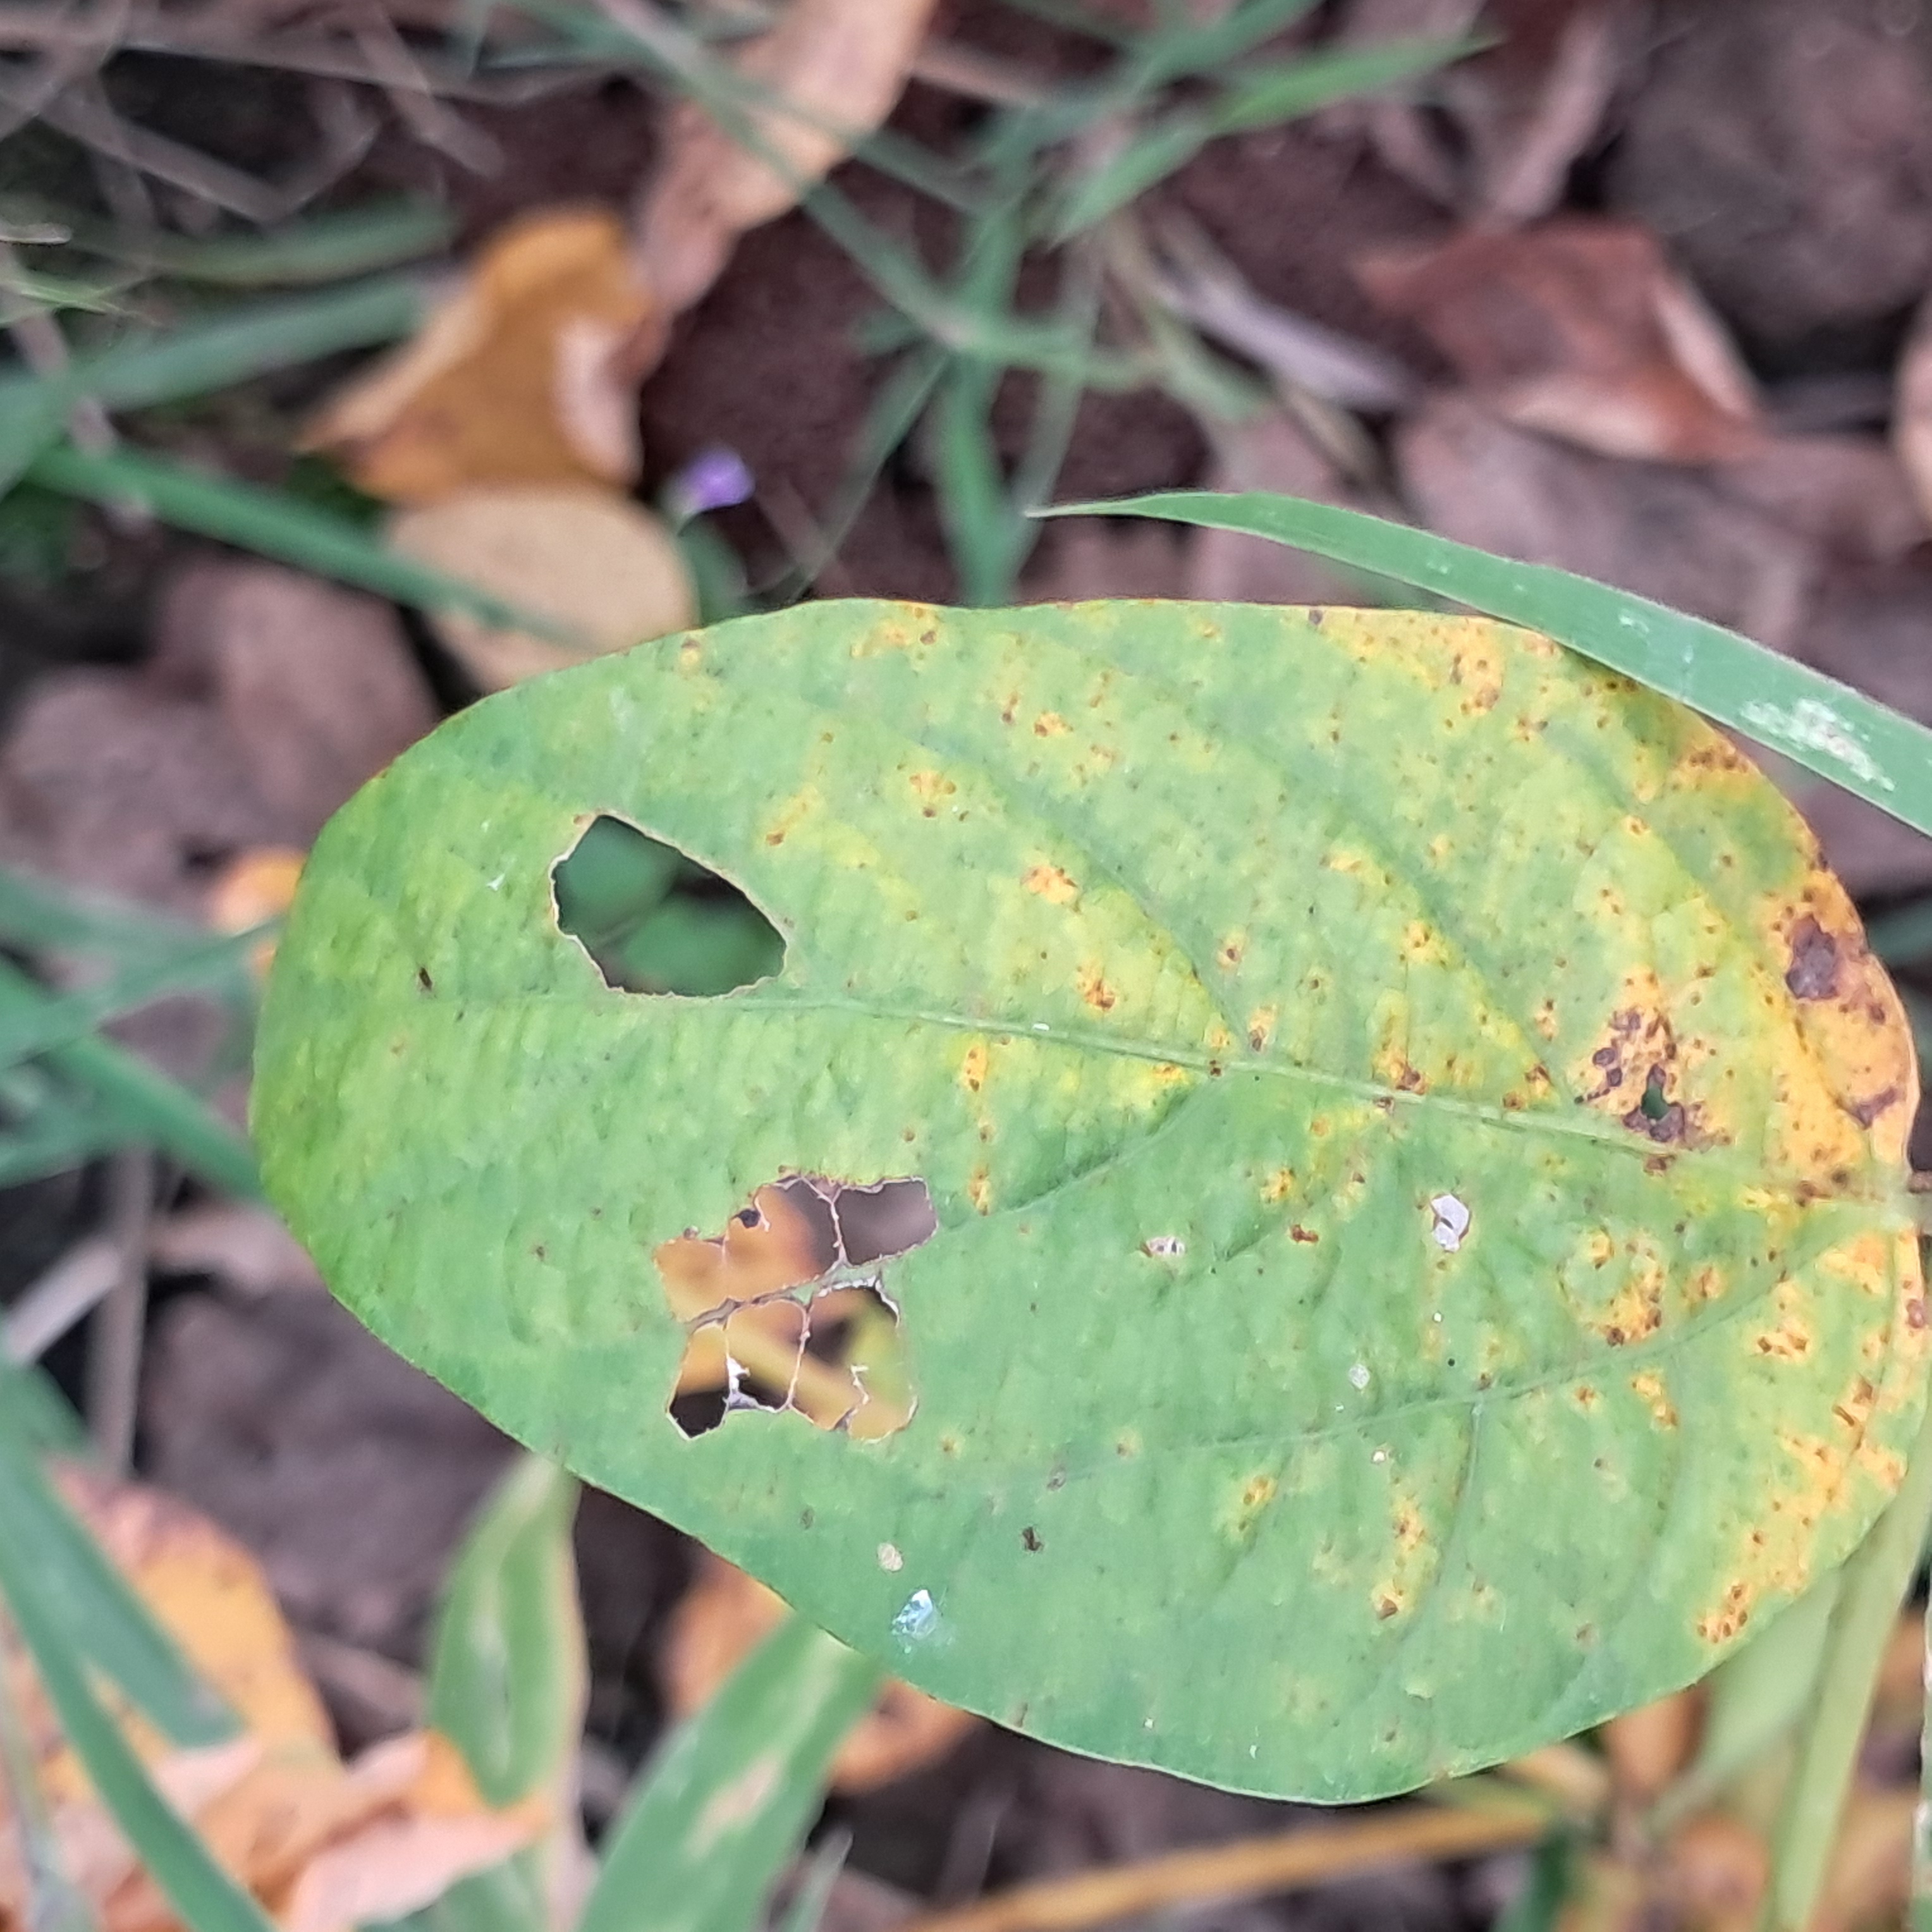
Label: Rust